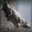
Label: crocodile